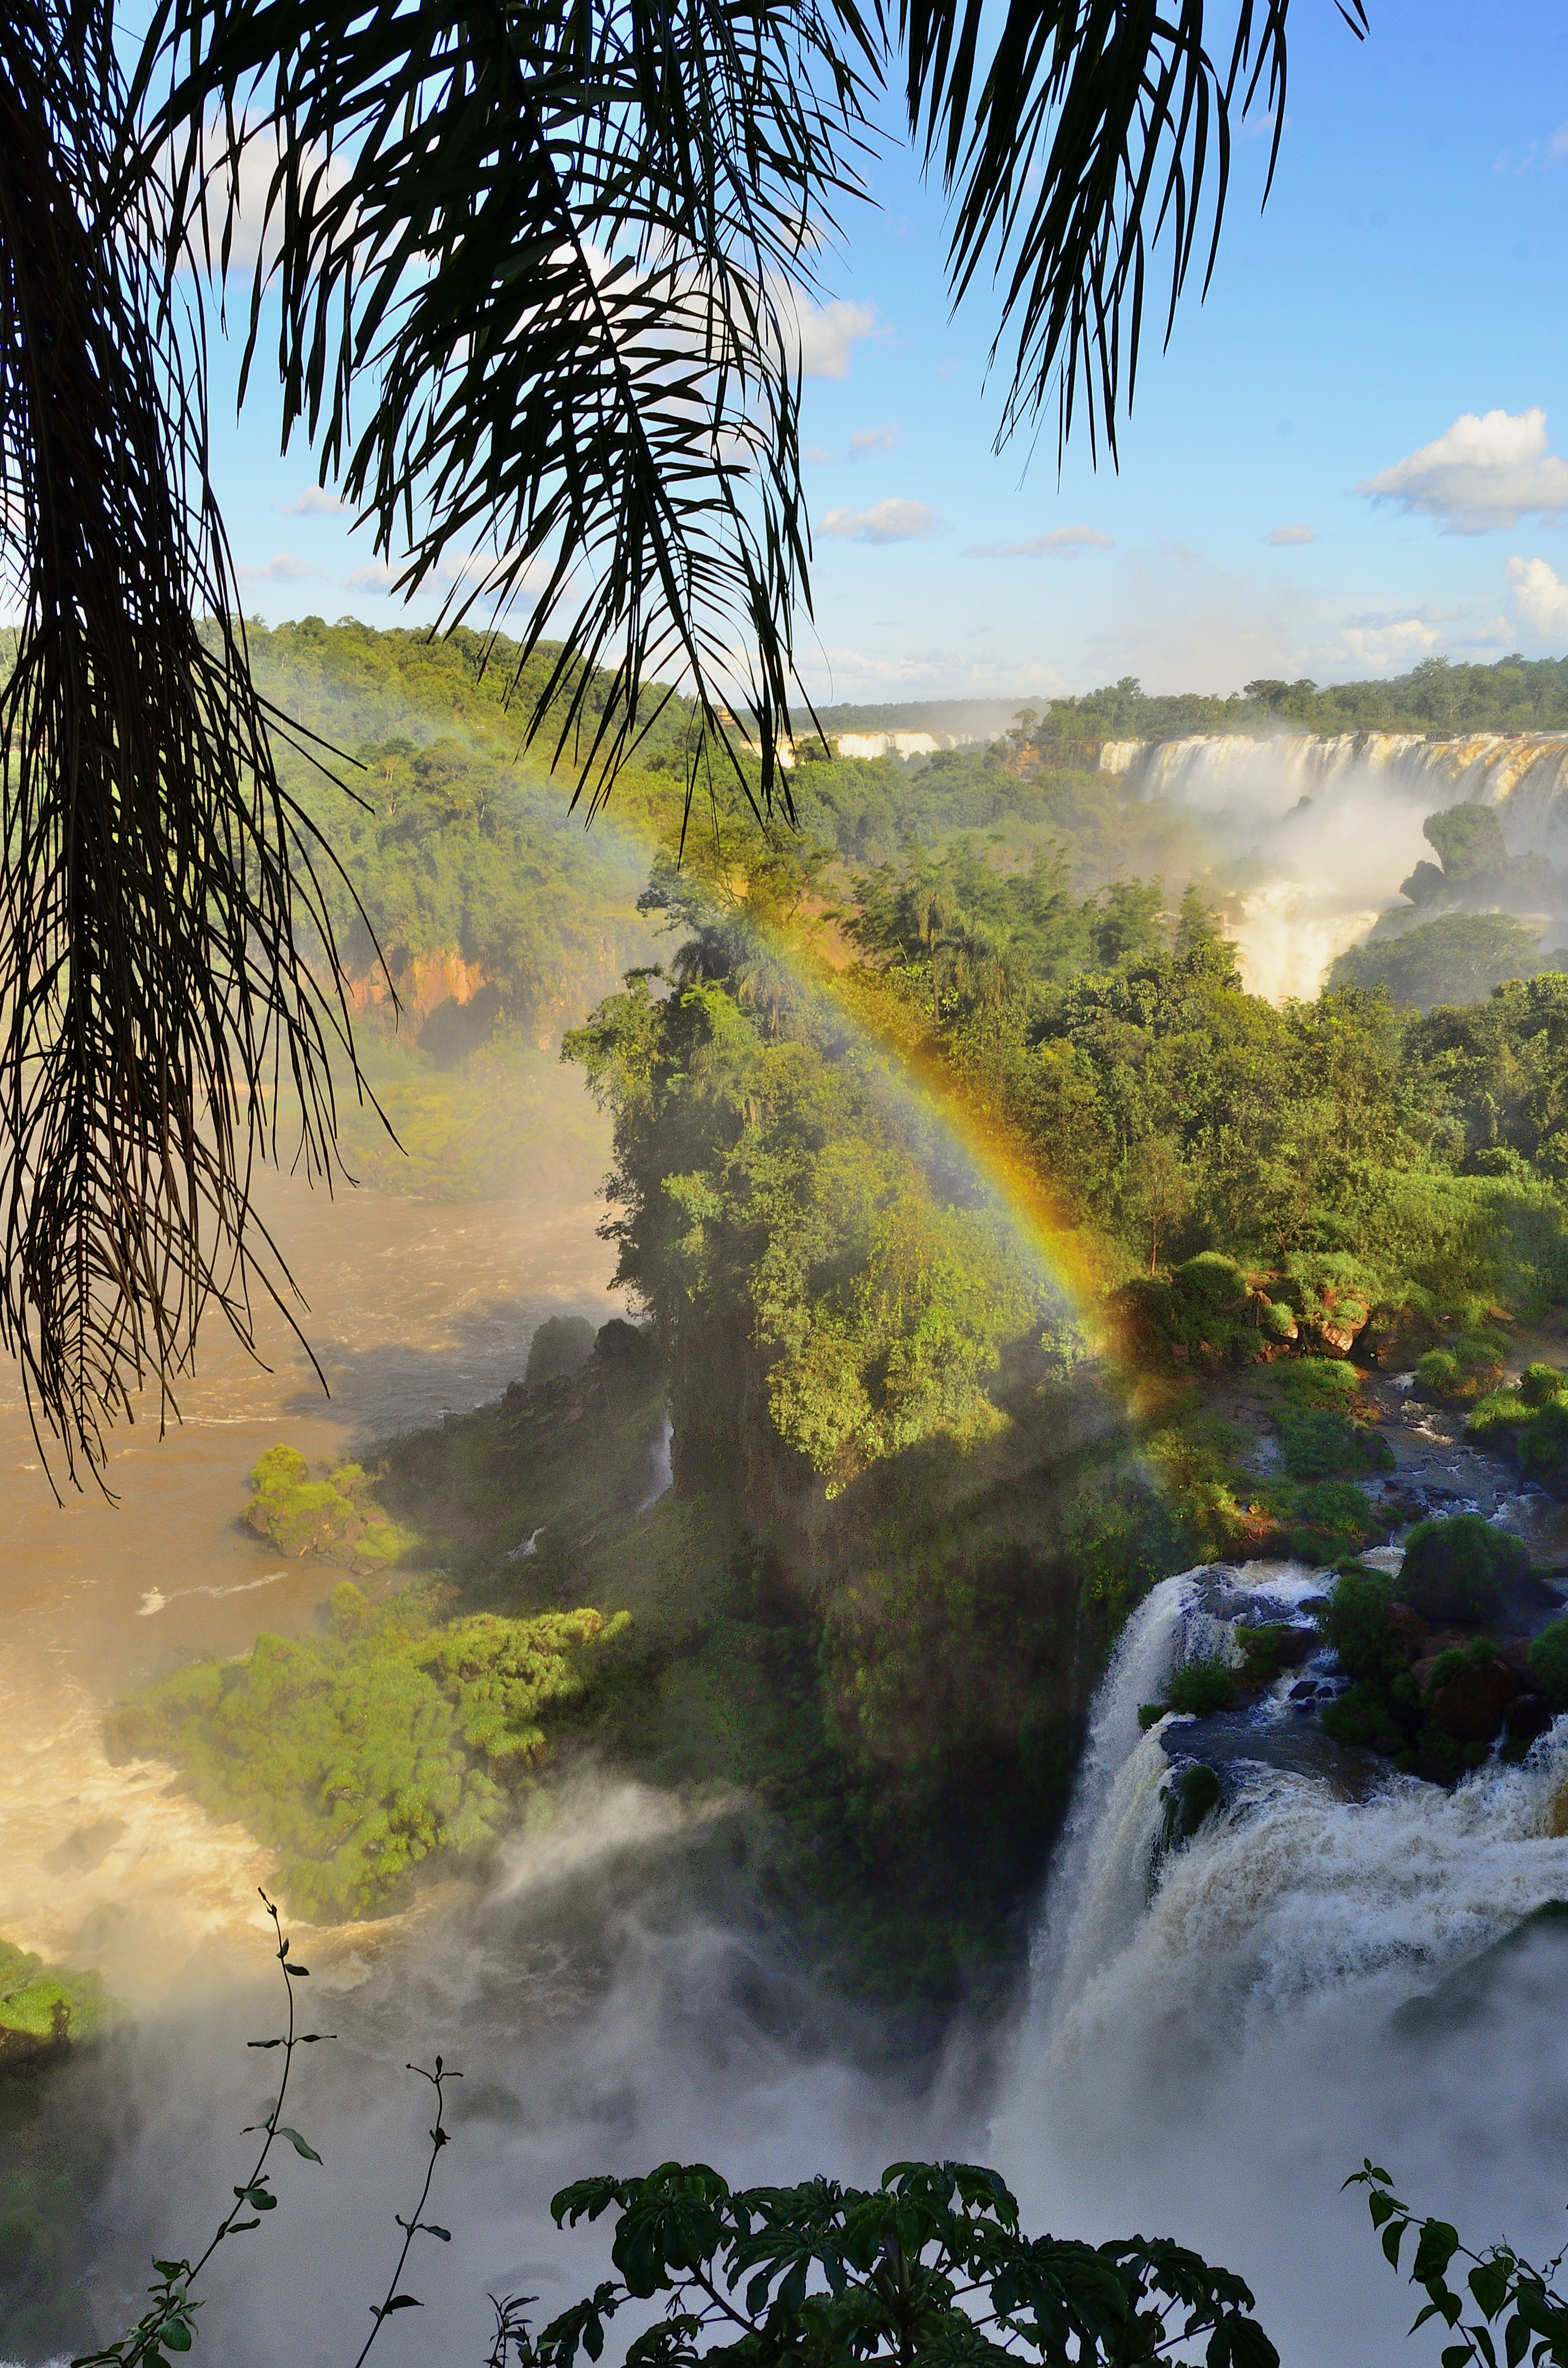
landscape, sea, coast, tree, water, nature, waterfall, sunlight, morning, leaf, river, reflection, jungle, body of water, falls, agua, argentina, cascada, iguazu, cataratas, iguassu, saltos, habitat, natural environment, atmospheric phenomenon, woody plant, arecales